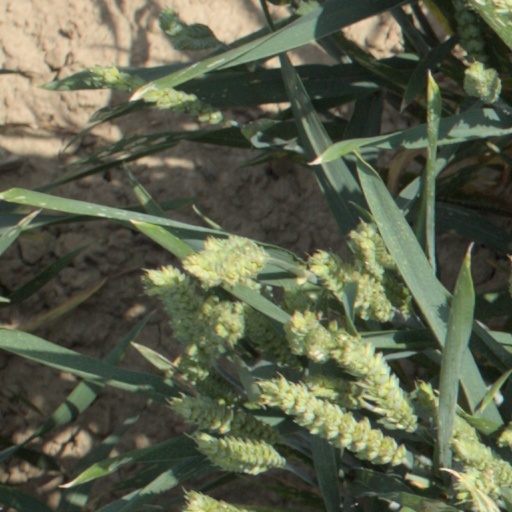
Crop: wheat